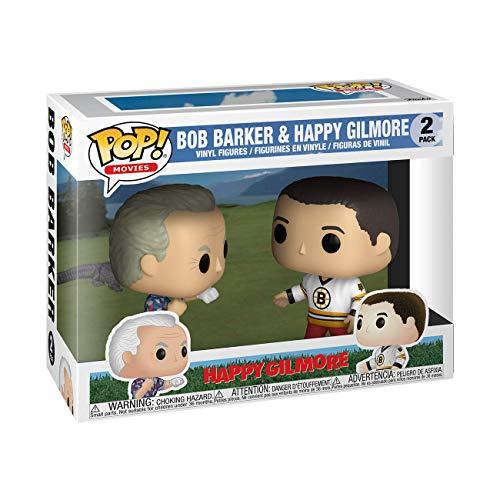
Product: Funko Pop! Movies: Happy Gilmore - Happy and B.Barker 2-Pack
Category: Toys & Games | Toy Figures & Playsets | Action Figures
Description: From Happy Gilmore, Happy, and B. Barker 2-Pack, as a stylized POP vinyl from Funko.
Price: $10.99
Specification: ProductDimensions:2.5x2.5x3.8inches|ItemWeight:3.84ounces|ShippingWeight:4ounces(Viewshippingratesandpolicies)|ASIN:B07XH3CPKV|Itemmodelnumber:46849|Manufacturerrecommendedage:6yearsandup